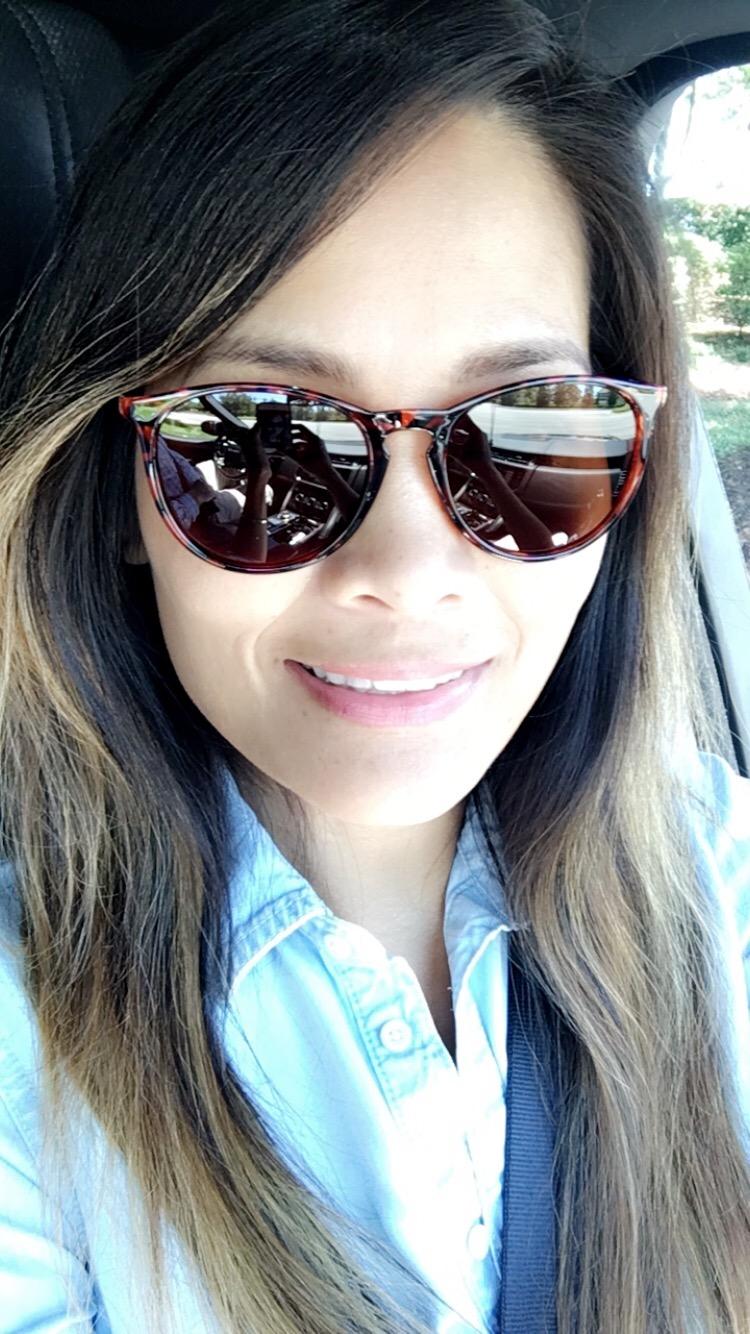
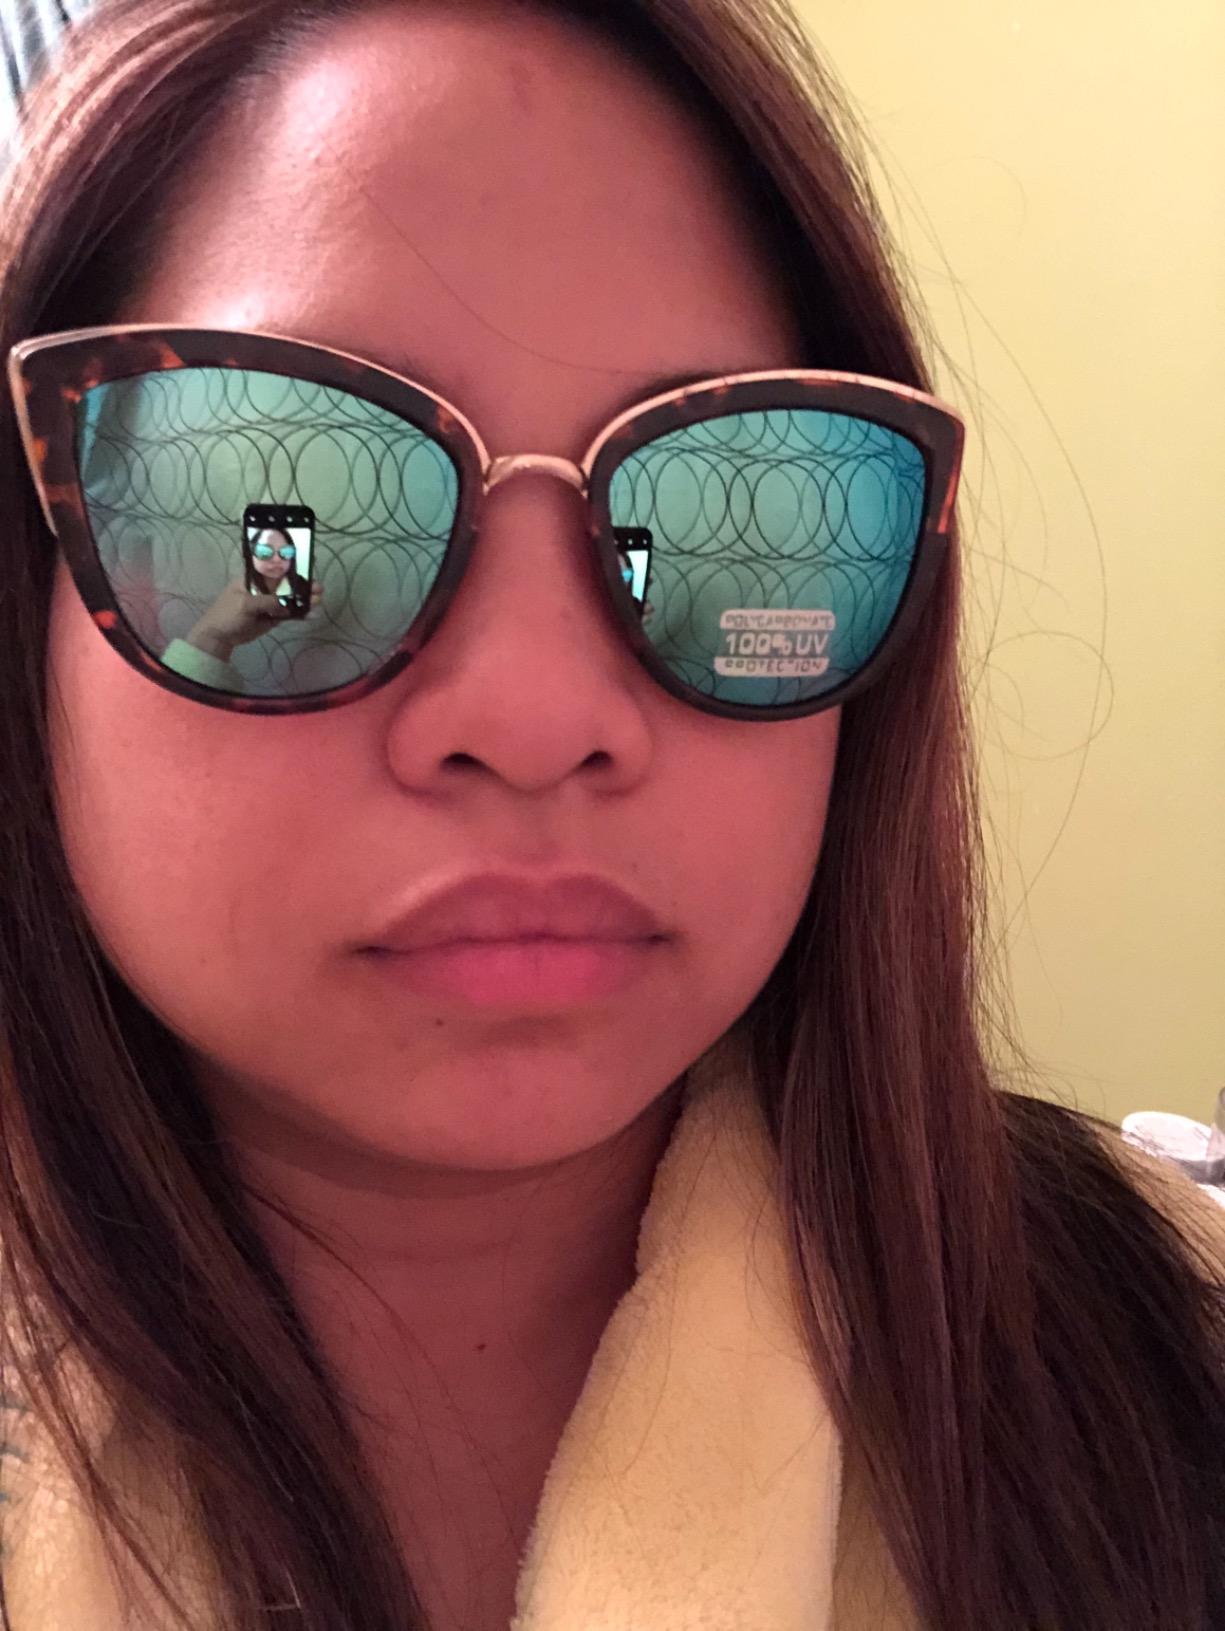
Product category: accessories_sunglasses
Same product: no